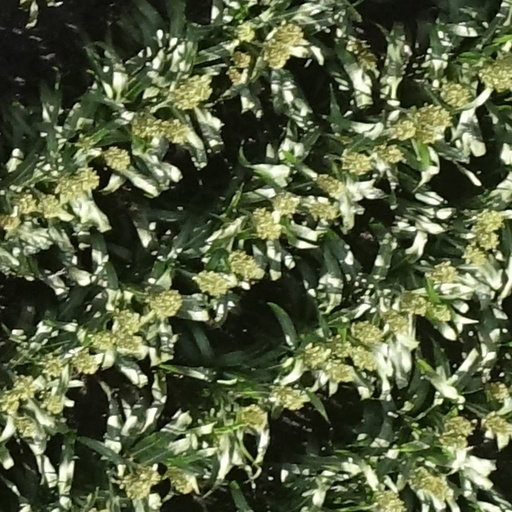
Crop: sorghum